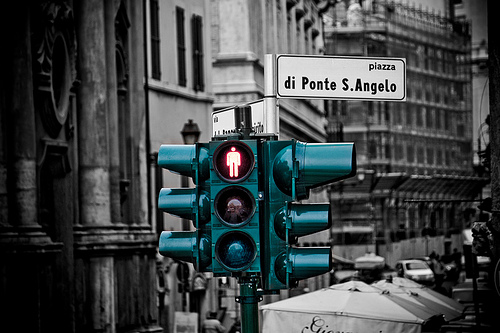
user: Given an image and a question. Answer the question in a short answer. Question: What language is on the street sign? Short Answer:
assistant: spanish